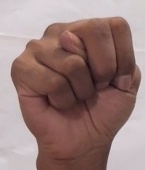
ASL sign: N